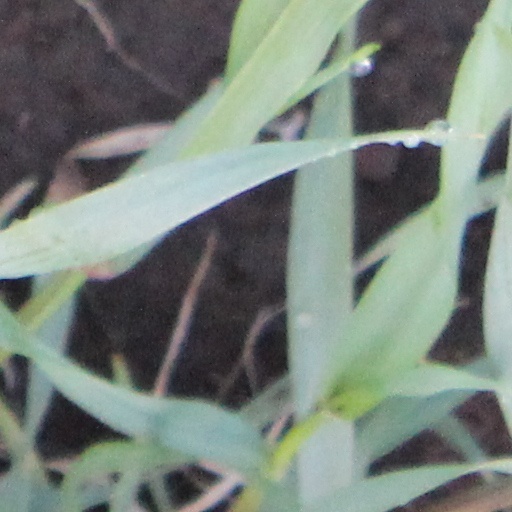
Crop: wheat